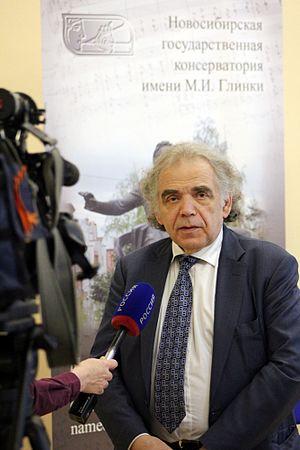
Zakhar Bron, né le 17 décembre 1947 à Oural, est un professeur de violon russe.